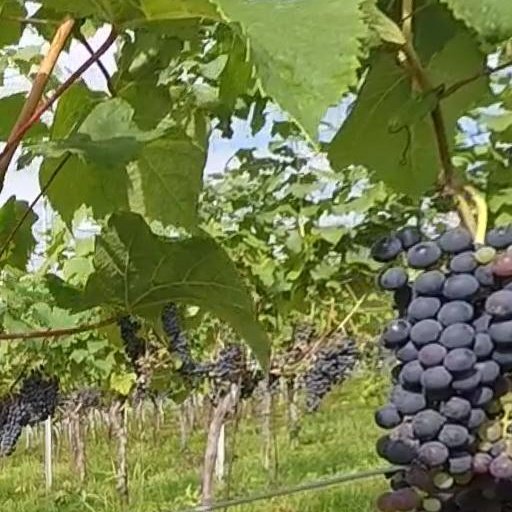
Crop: grape